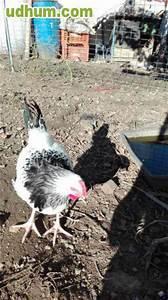
chicken